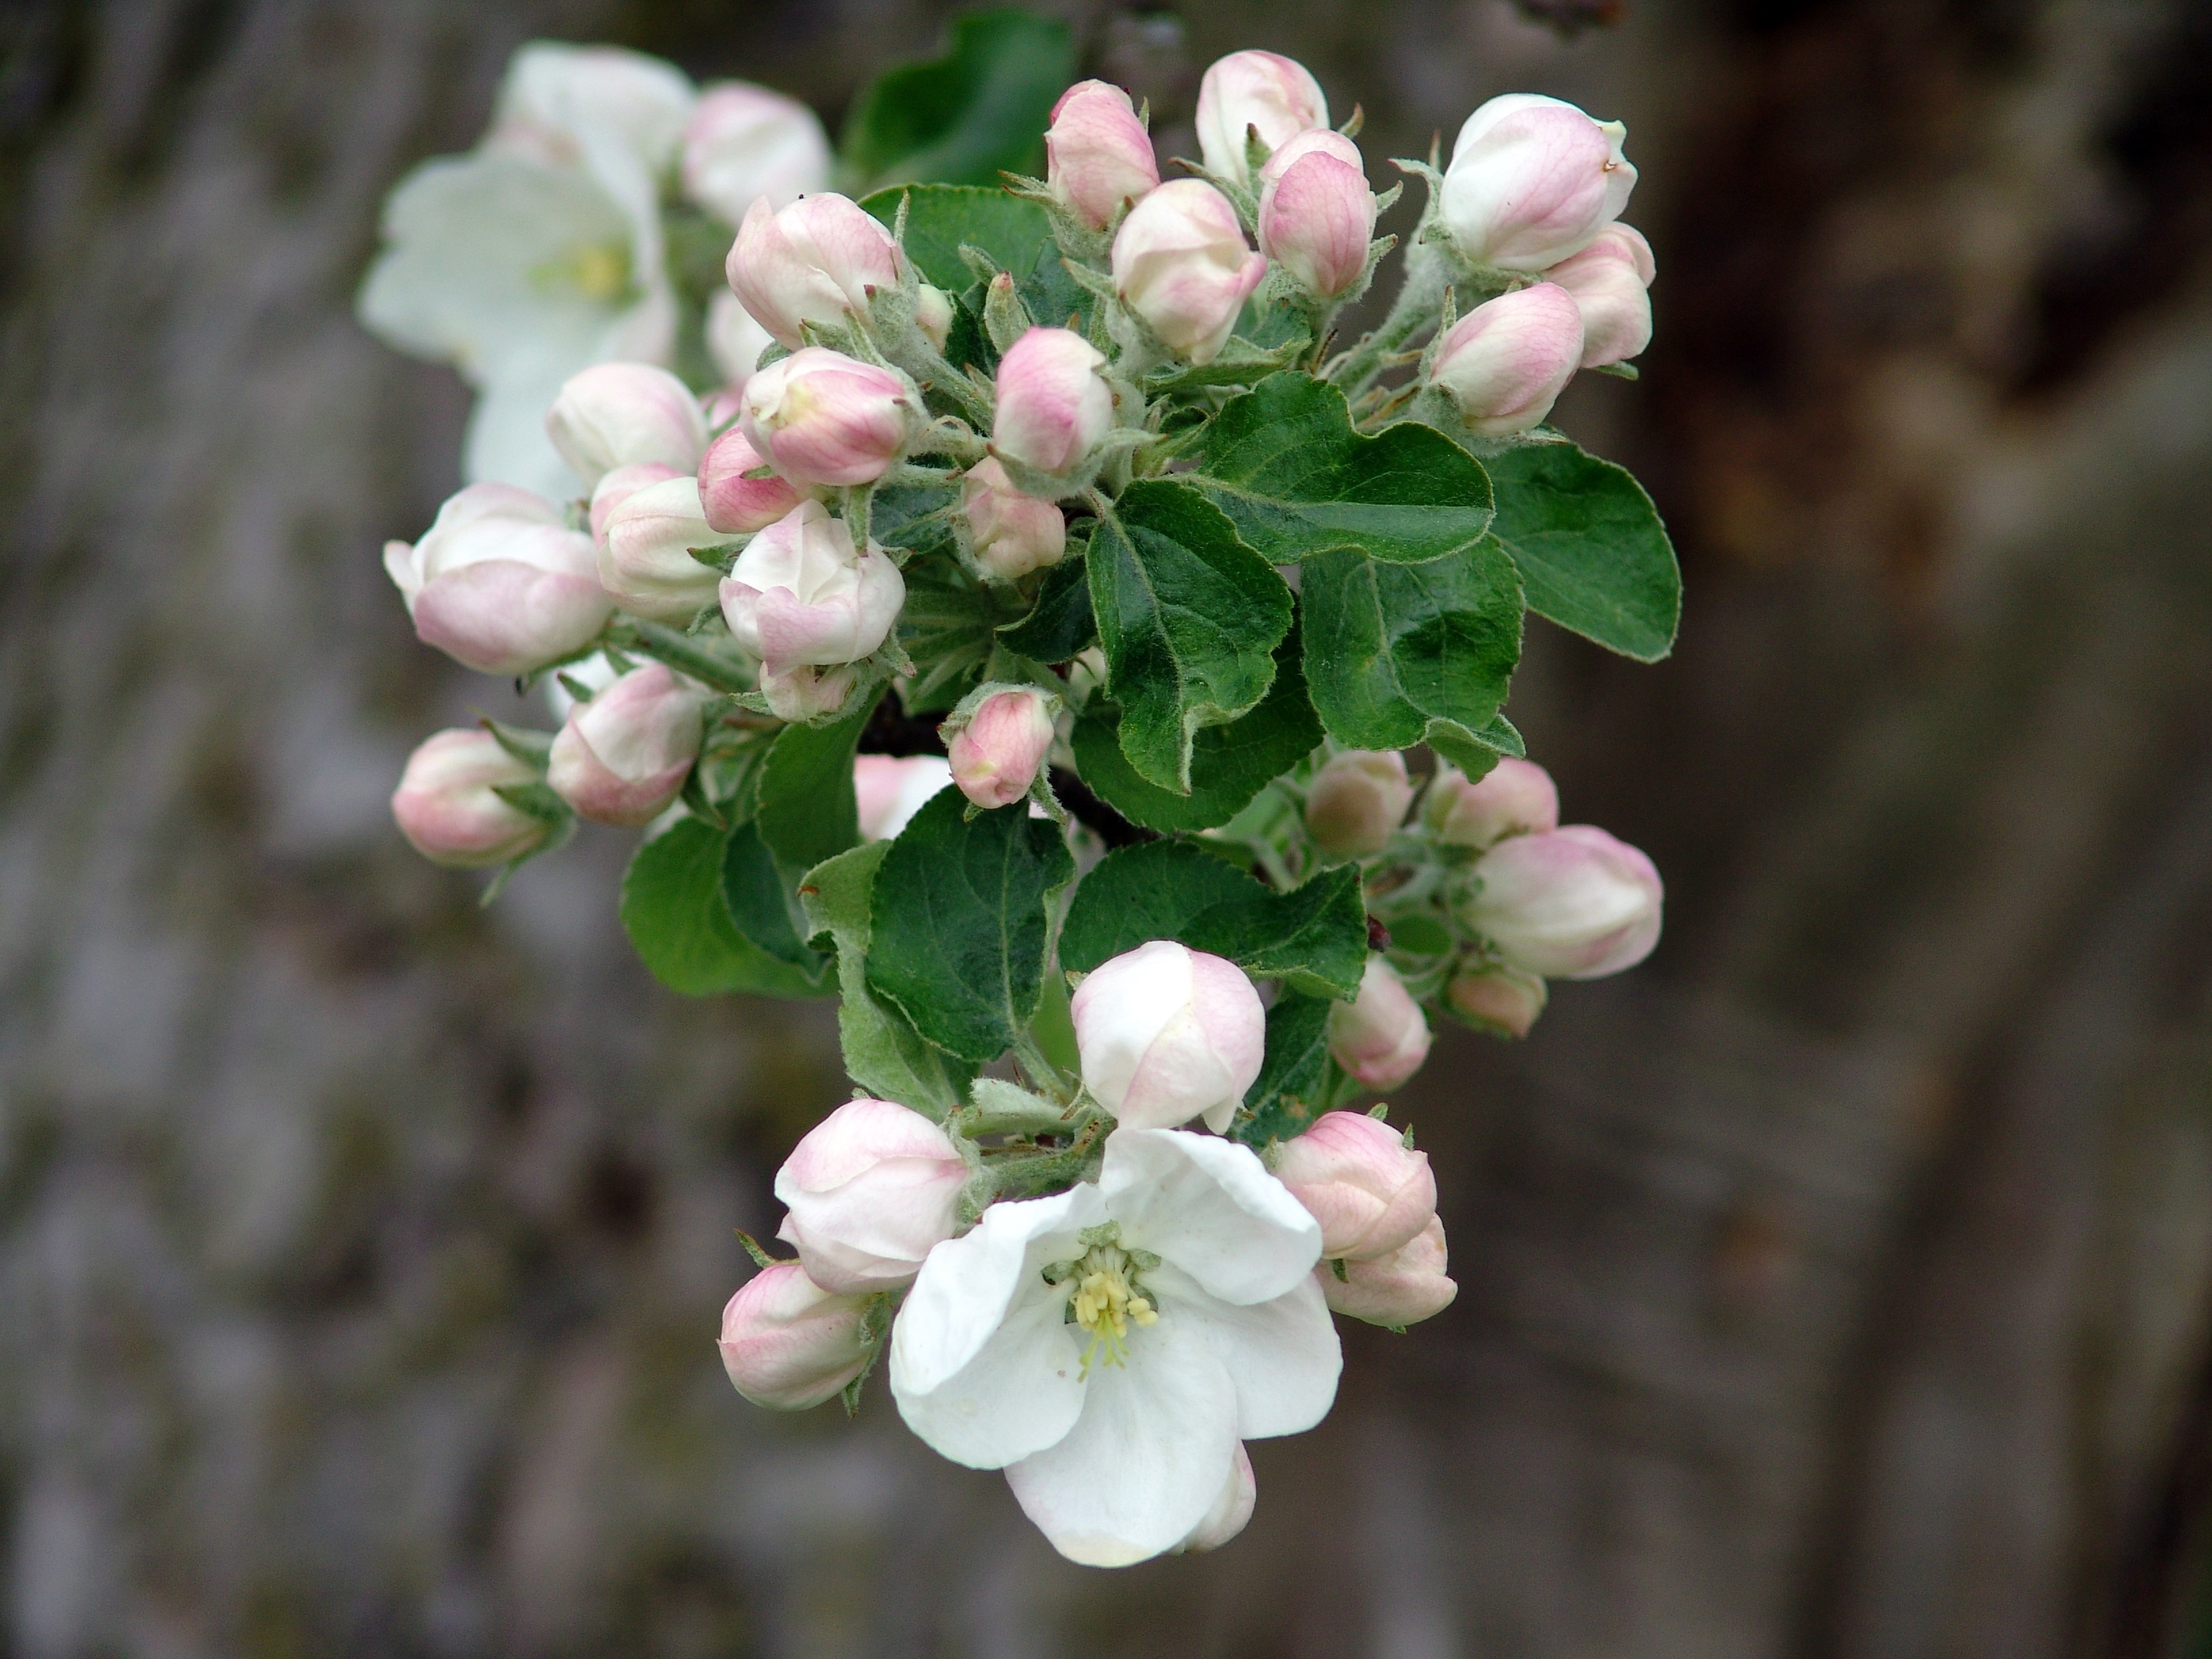
nature, branch, blossom, plant, fruit, berry, flower, food, spring, produce, botany, flora, wildflower, shrub, viburnum, macro photography, apple blossom, flowering plant, apple tree blossom, land plant